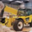
Label: tractor